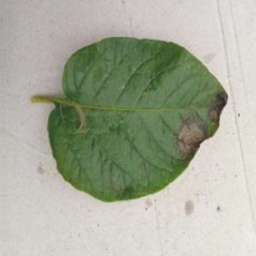
Etiqueta: Late Blight